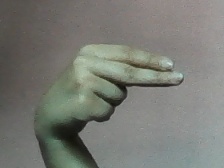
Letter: ain